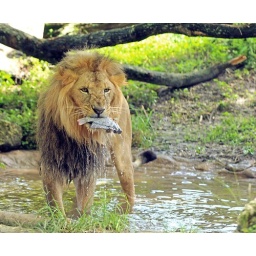
watching this lion playing in the water awhile when up he comes with this fish